Grand Duchy of Baden State Railway

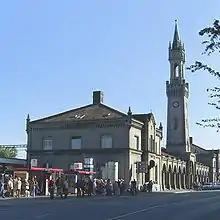
Konstanz station still has today a slim clock tower typical of former Baden stations.

In the state treaty of 27 July 1852 an accommodation was reached which enabled the construction and operation of a line on Swiss sovereign territory by the Baden State Railways.